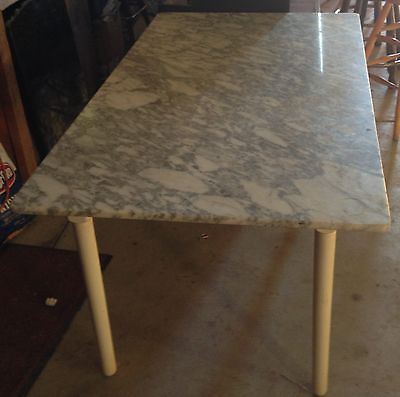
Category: table